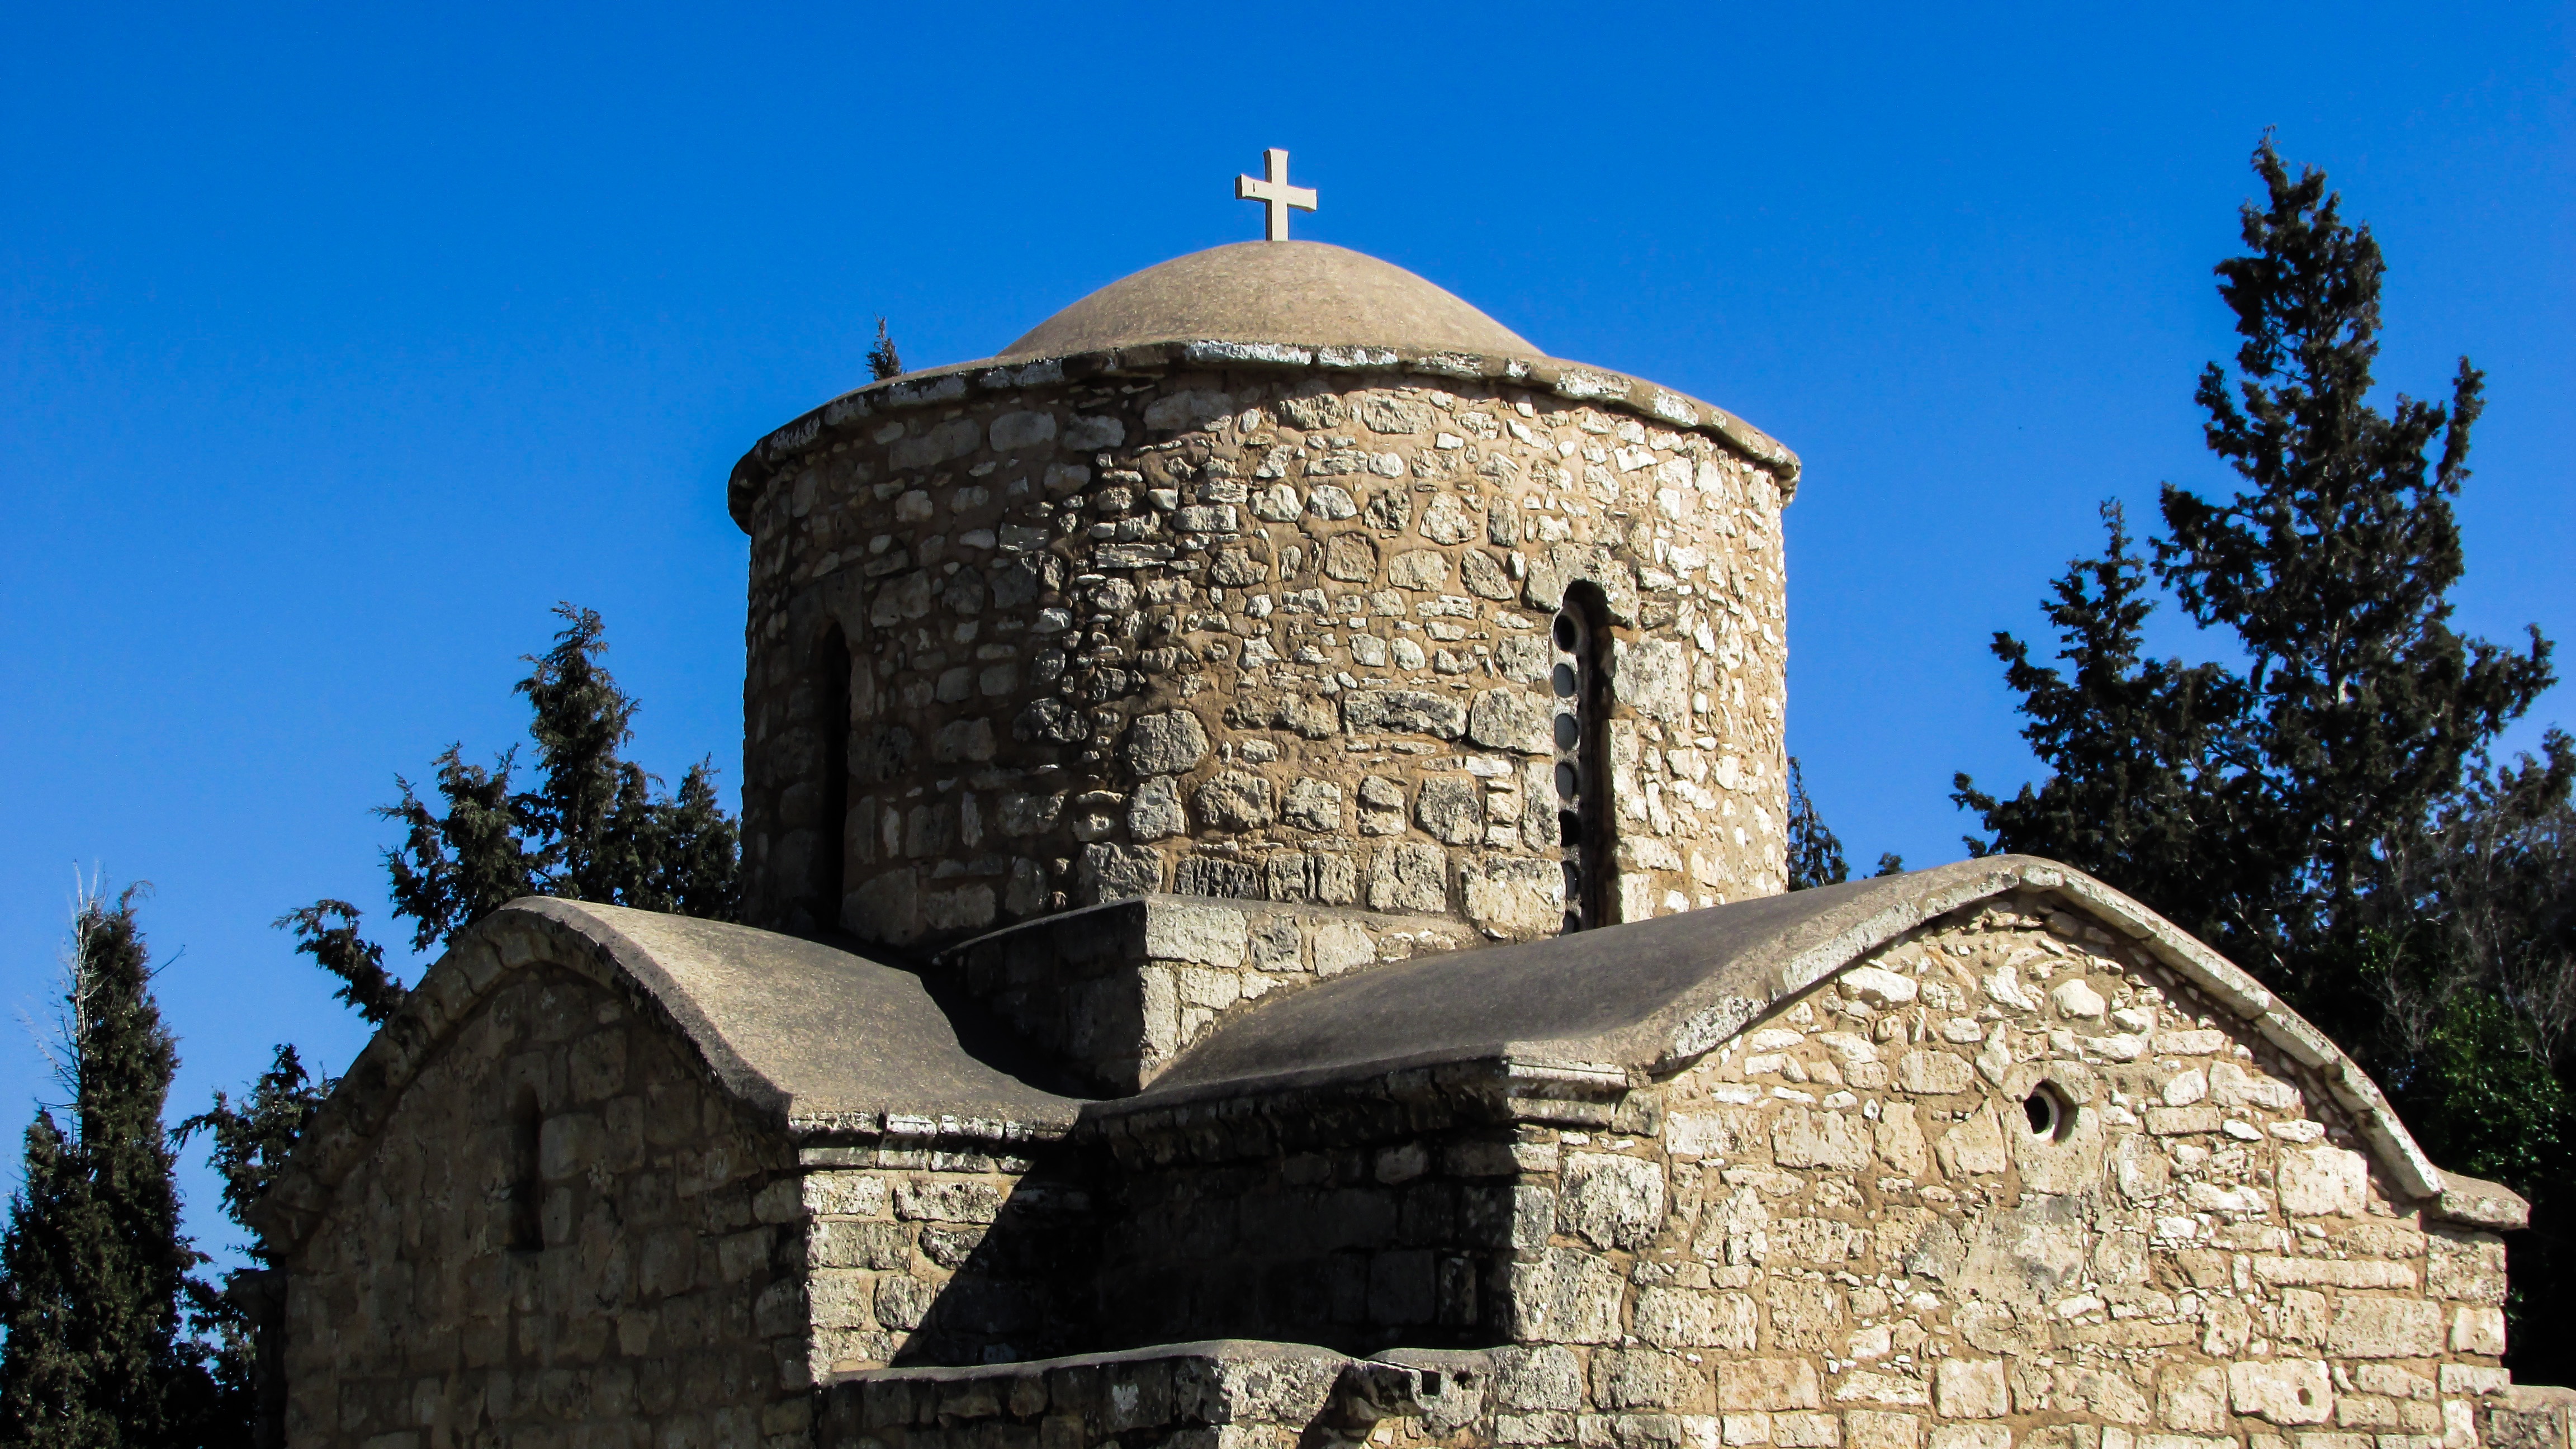
architecture, building, religion, landmark, sightseeing, church, chapel, place of worship, bell tower, monastery, orthodox, dome, middle ages, cyprus, archaeological site, sotira, historic site, ancient history, spanish missions in california